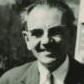
Age: 54